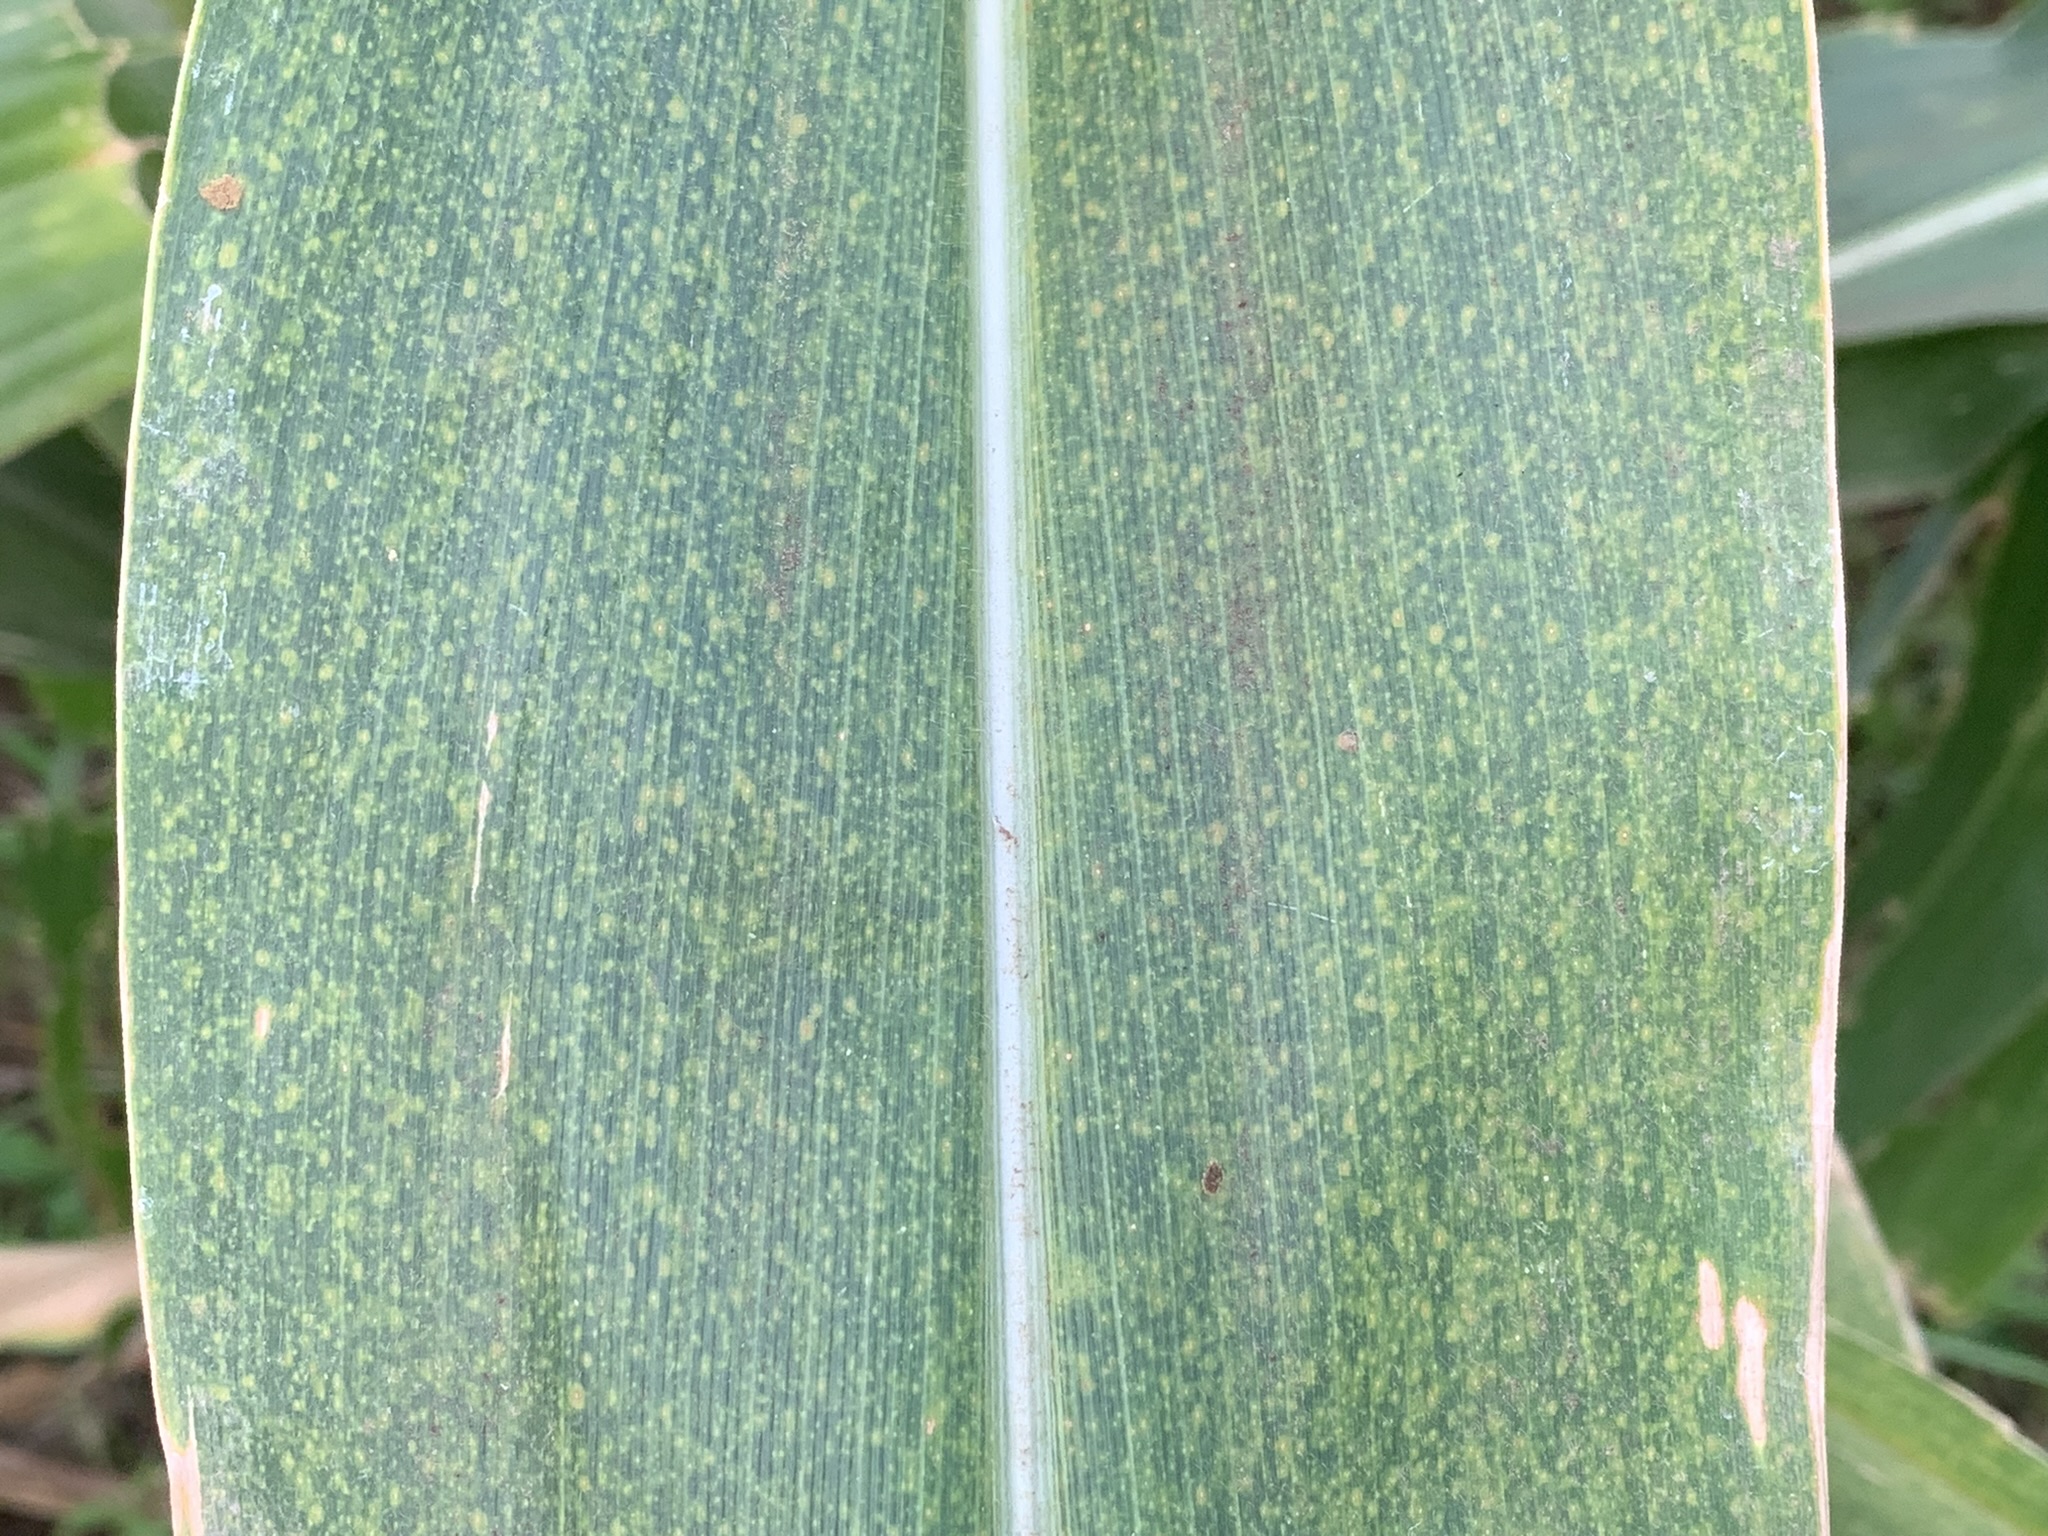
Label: MLN